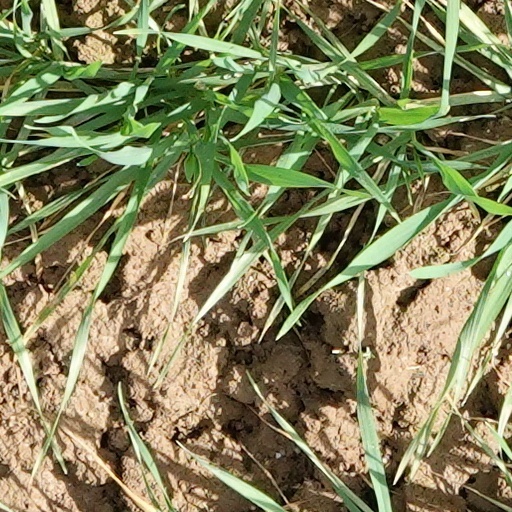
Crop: wheat